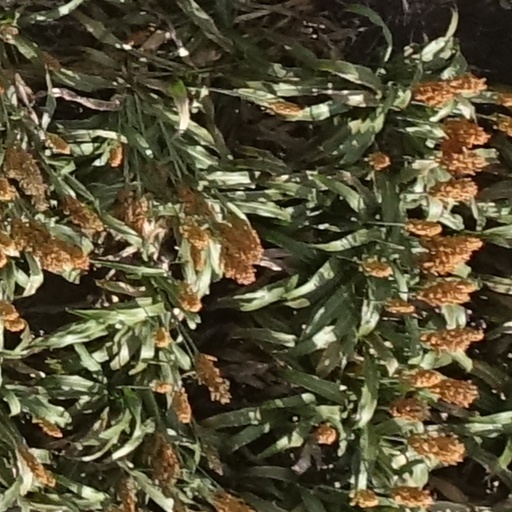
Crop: sorghum